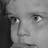
Emotion: neutral